Edge of Madness

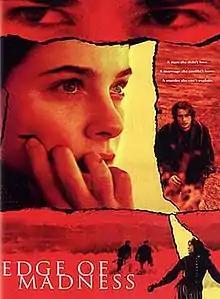
Theatrical release poster

Edge of Madness is a 2002 drama film based on the short story "A Wilderness Station", written by Alice Munro. The Canadian film stars Brendan Fehr, Caroline Dhavernas, and Corey Sevier. Written by Charles K. Pitts and Anne Wheeler, the film is based on the life of a young woman (Annie) who confesses to the murder of her husband. Annie is selected out of an orphanage to be a part of an arranged marriage and to be a housewife at a homestead. After countless rapes and times of abuse, George the brother of Simon (Annie's husband), murders Simon. As the story progresses, Annie confesses to this murder and her life and liberty are put into question.